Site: brandenburg
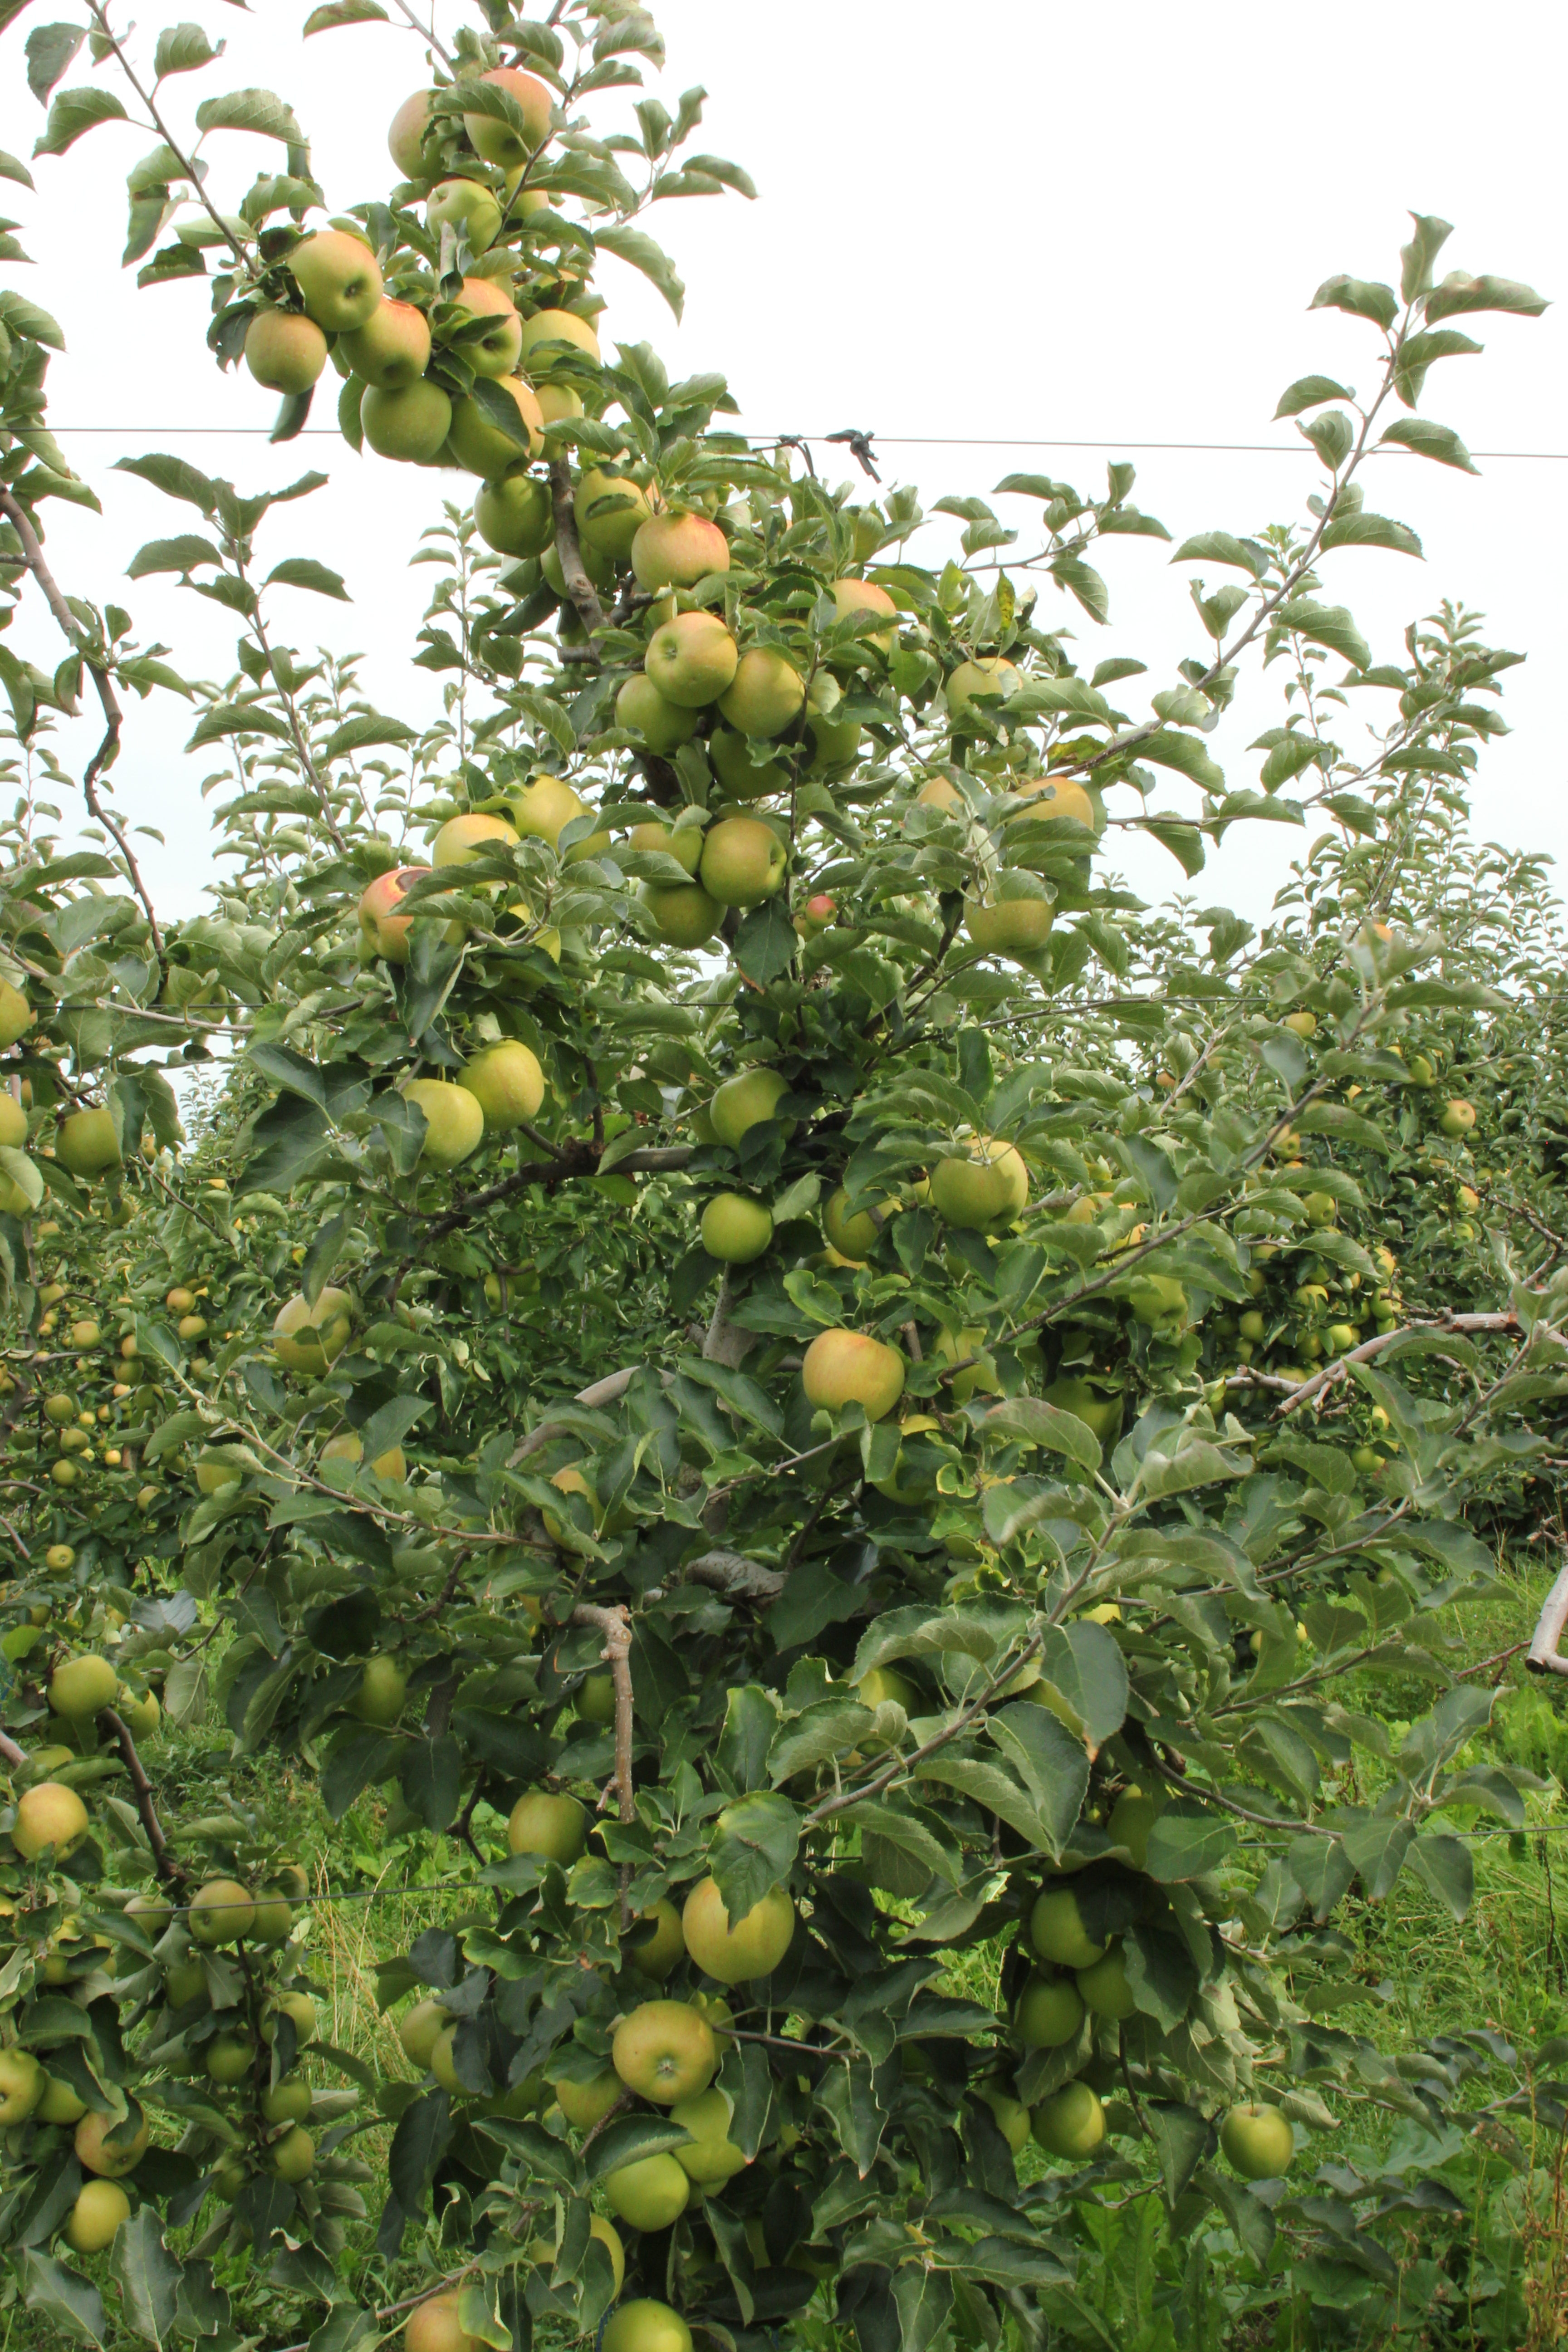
Growth stage (BBCH 87): Maturity of fruit and seed